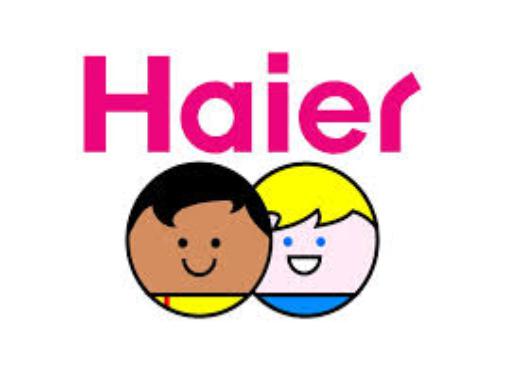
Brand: haier
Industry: Electronic